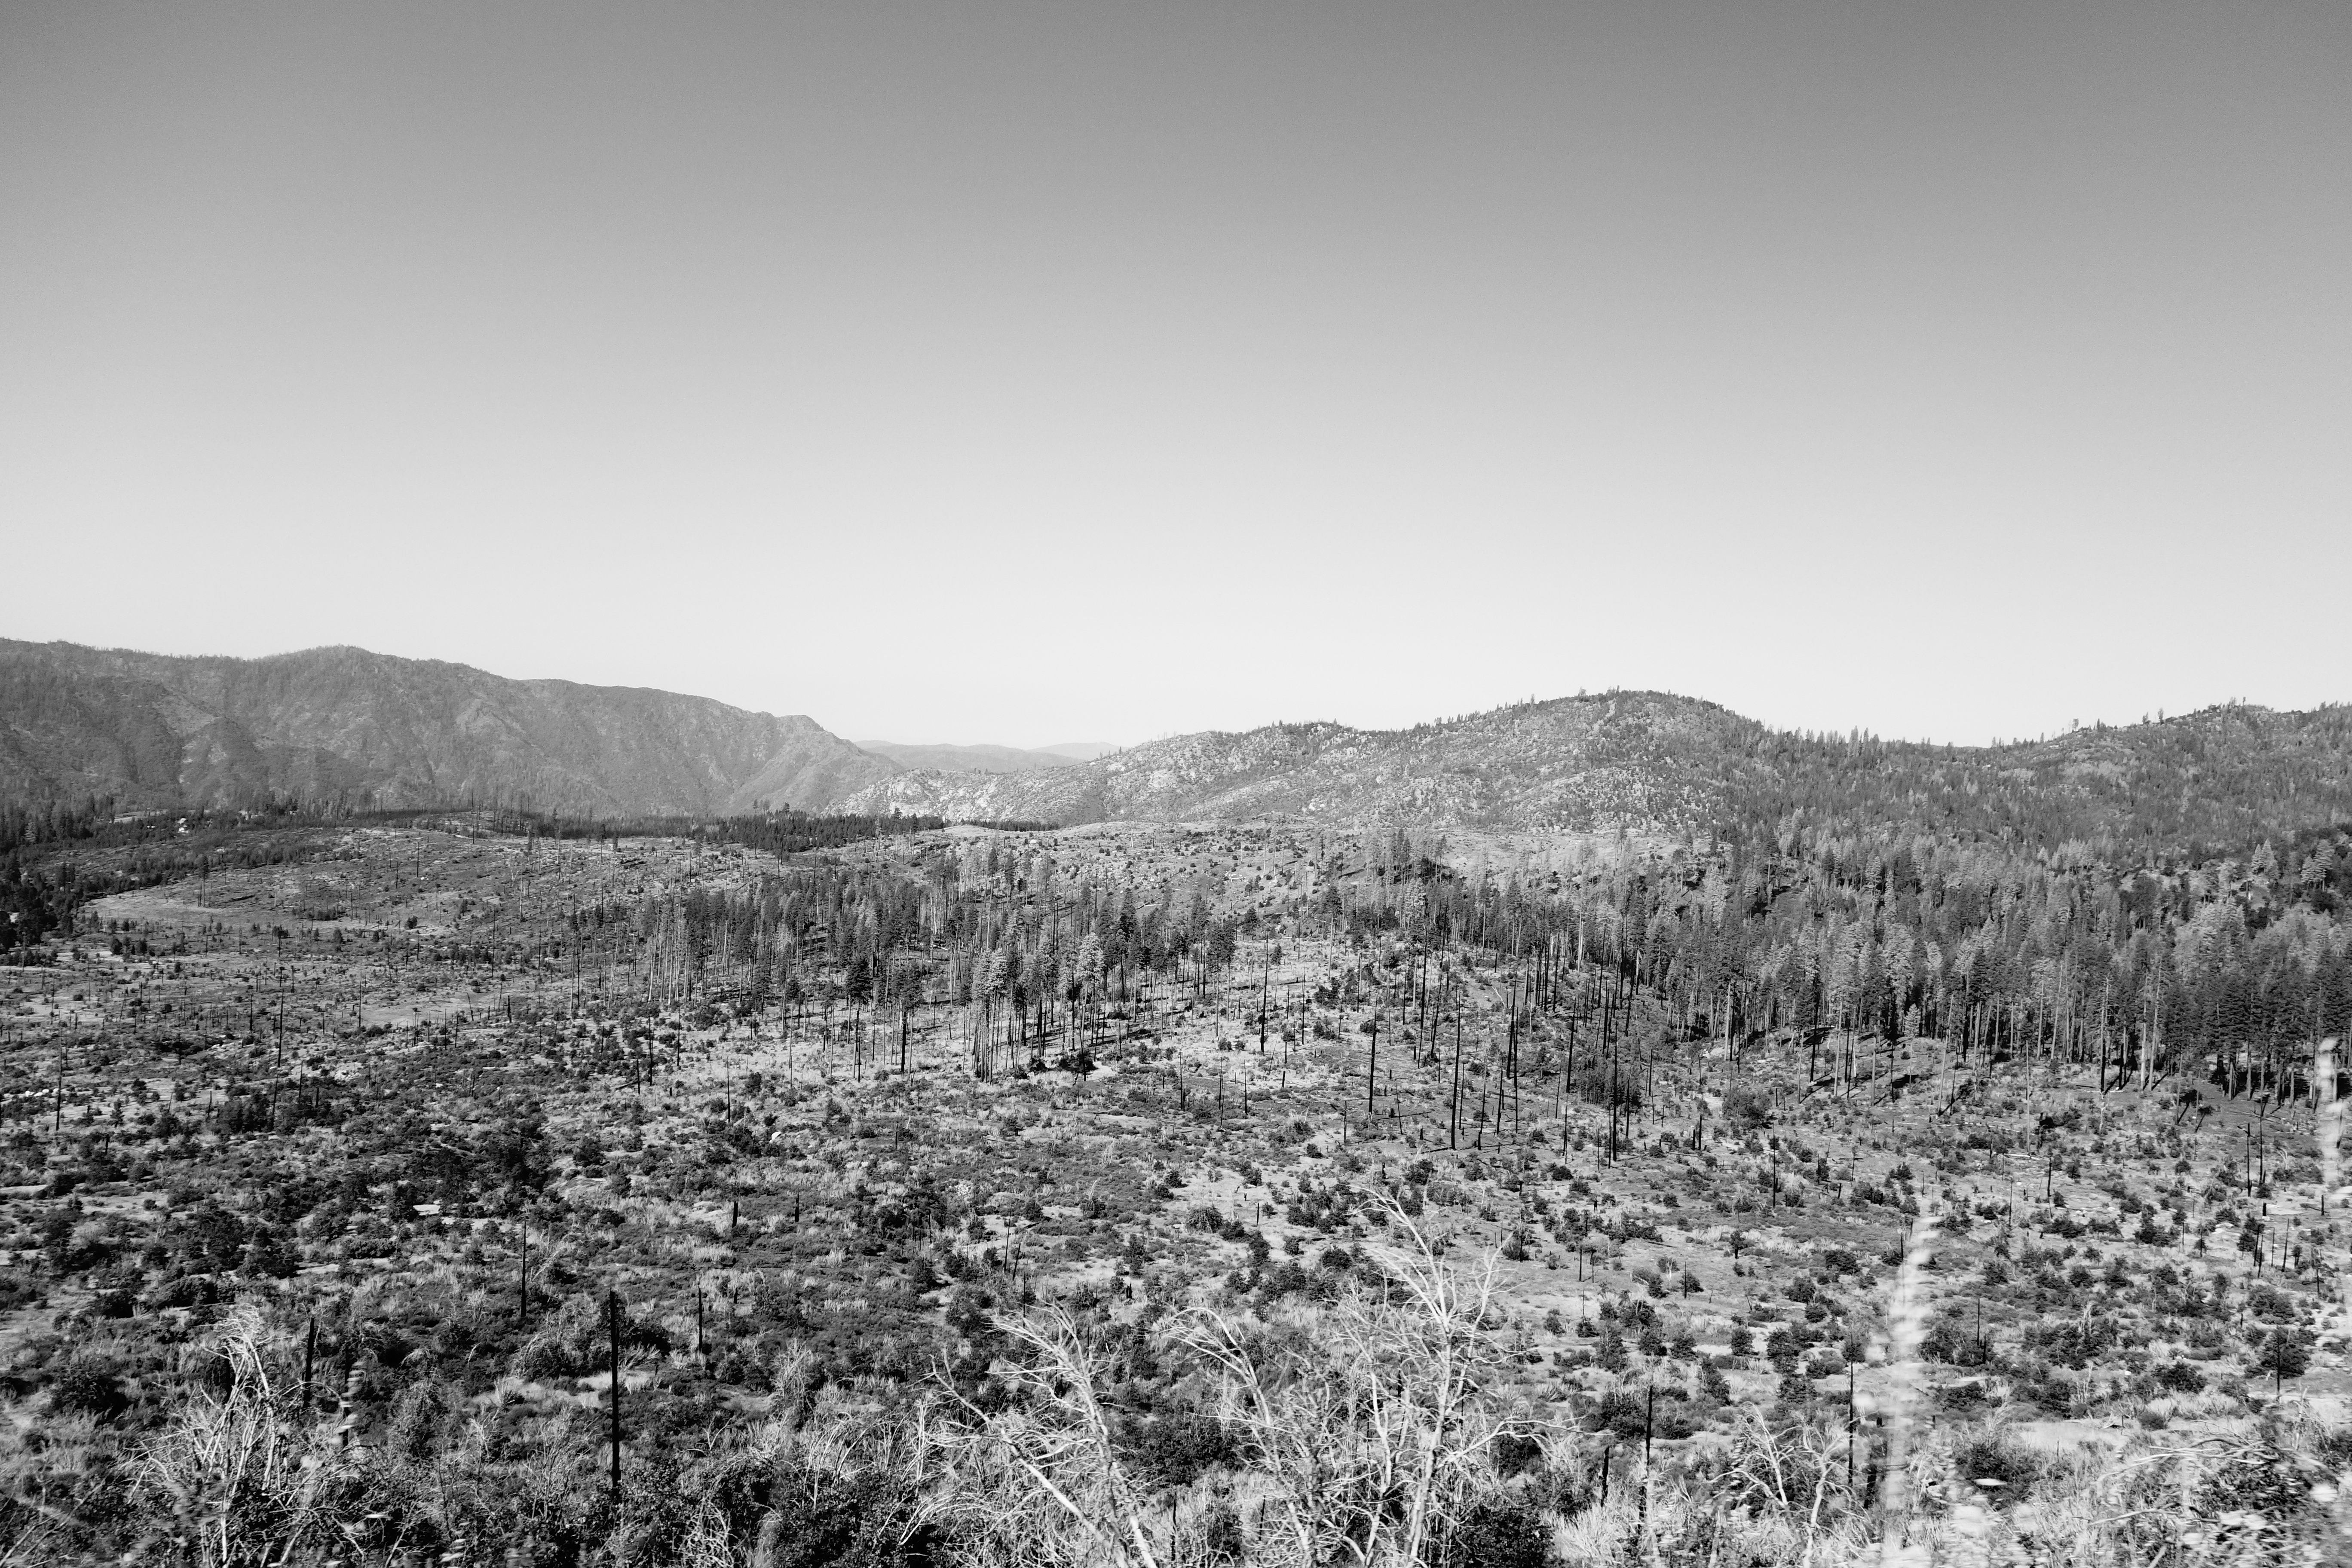
landscape, tree, nature, forest, grass, horizon, wilderness, mountain, black and white, field, photography, prairie, hill, monochrome, ridge, plateau, habitat, rural area, monochrome photography, natural environment, geographical feature, atmospheric phenomenon